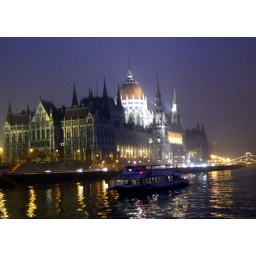
Parliament in Budapest (Hungary), view from the boat on the river Danube .